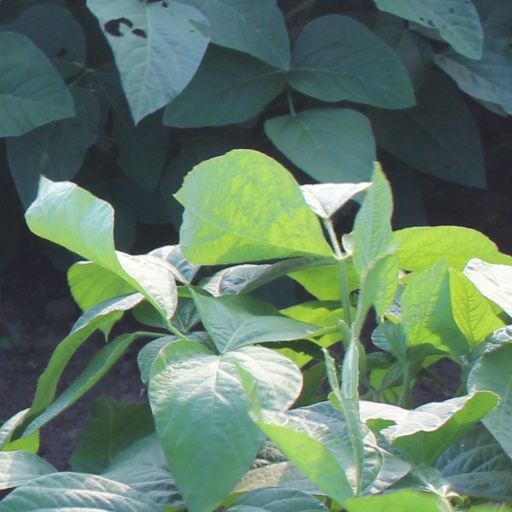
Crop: soybean